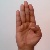
The image shows a hand gesture representing the letter 'B' in Indian Sign Language.